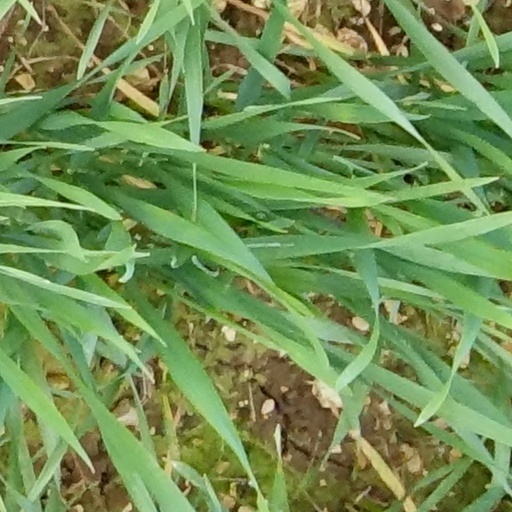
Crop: wheat